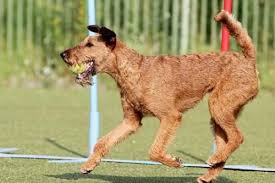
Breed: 207-n000036-Irish_terrier